Jane LaTour

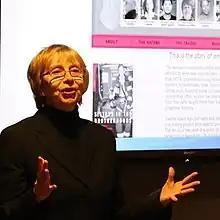
LaTour in 2015

Jane Ellen LaTour (May 3, 1946 – April 3, 2023) was an American labor activist, educator, and journalist in New York City who advocated union democracy and documented the role of women in traditionally male-dominated trades. She was the author of "Sisters in the Brotherhoods: Working Women Organizing for Equality in New York City." A two-time recipient of the Mary Heaton Vorse Award for labor journalism, she was an associate editor for "Public Employee Press", the publication of District 37 of AFSCME, and contributed to numerous other publications. For many years, she was the director of the Women's Project for the Association for Union Democracy, and served on the boards of the New York Labor History Association and the Women's Press Collective.